Sarbloh Granth

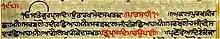
Detail of a page of a manuscript of the Sarbloh Granth showing verses of the "Akal Ustat" composition

Gurinder Singh Mann claims to have come across a manuscript of the scripture that dates to the late 17th-century, specifically the year 1698. Additionally, Harnam Das Udasi claims to have encountered a manuscript of the scripture that bears the same date for its year of compilation (1698), while he was examining twenty-four extant manuscripts of the text as part of his research activities to produce an annotated edition of the scripture. In these two early manuscripts of the scripture, the first contains the Bachittar Natak Granth on folios 1 to 350 and then continues with the text of the Sarbloh Granth-proper for the remainder of the folios (folios 351 to 702). For the second early manuscript, it only contains the text of the Sarbloh Granth-proper and there is no inclusion of external texts, unlike the other manuscript. However, the second manuscript's pagination begins with folio 351 and ends with folio 747. All together, three early manuscripts of the scripture bear their year 1698. However, it can be argued that these manuscripts were a later copy of an original from 1698 and this date was copied as well from the original in all three later copies by their respective scribes. Many early manuscripts of the scripture contain an inscription by Gurdas Singh which goes as: ""Sambat satra sai bhae barakh satvanja jan. Gurdas Singh puran kio sri mukh granth parmanh."" An inscription sourced from this scripture can be found in the seal of Banda Singh Bahadur and on coins minted during the reign of later Sikh polities.